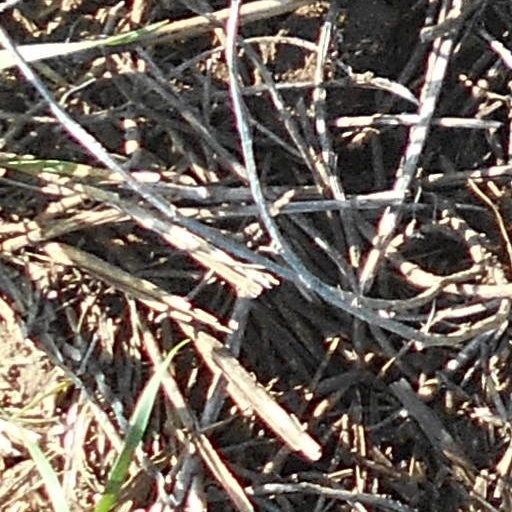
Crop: wheat